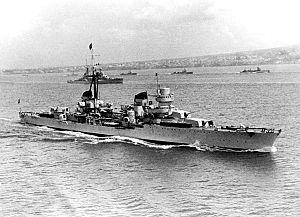
L'opération Harpoon ou bataille de Pantelleria, est une opération des Alliés de la Seconde Guerre mondiale visant à ravitailler l'île de Malte.
L'Eugenio di Savoia était un croiseur léger de la classe Condottieri.
La classe Duca d'Aosta était une sous-classe de deux croiseurs légers de classe Condottieri construits dans les années 1930 à Livourne et à Gênes.